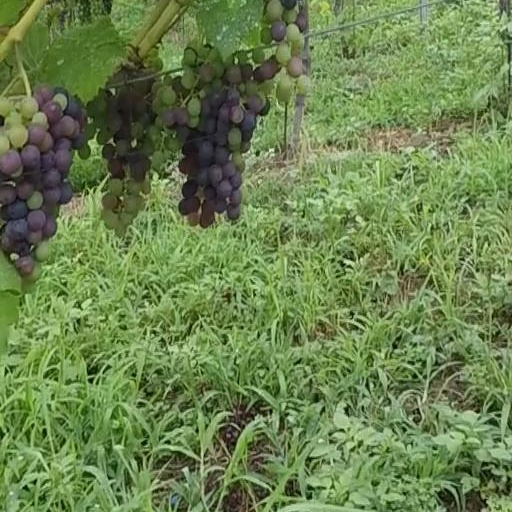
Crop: grape